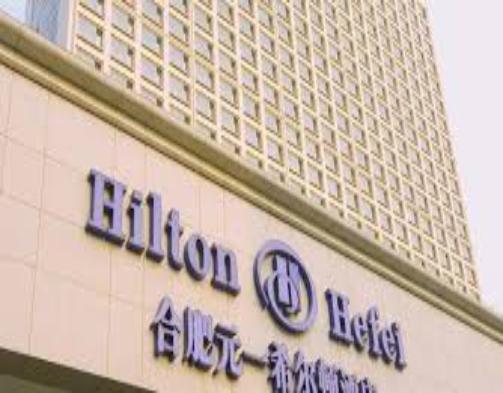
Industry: Others